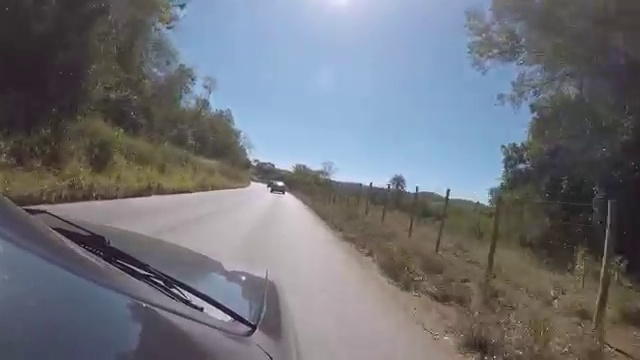
Fire: no
Smoke: no